Callosity

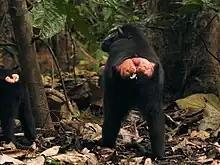
Ischial callosities on a Sulawesi crested macaque "Macaca nigra"

All Old World monkeys, gibbons, and some chimpanzees have pads on their rears known as ischial callosities. The pads enable the monkeys to sleep sitting upright on thin branches, beyond reach of predators, without falling. Humans do not possess ischial callosities due to the gluteal muscles being large enough to provide the same cushioning.